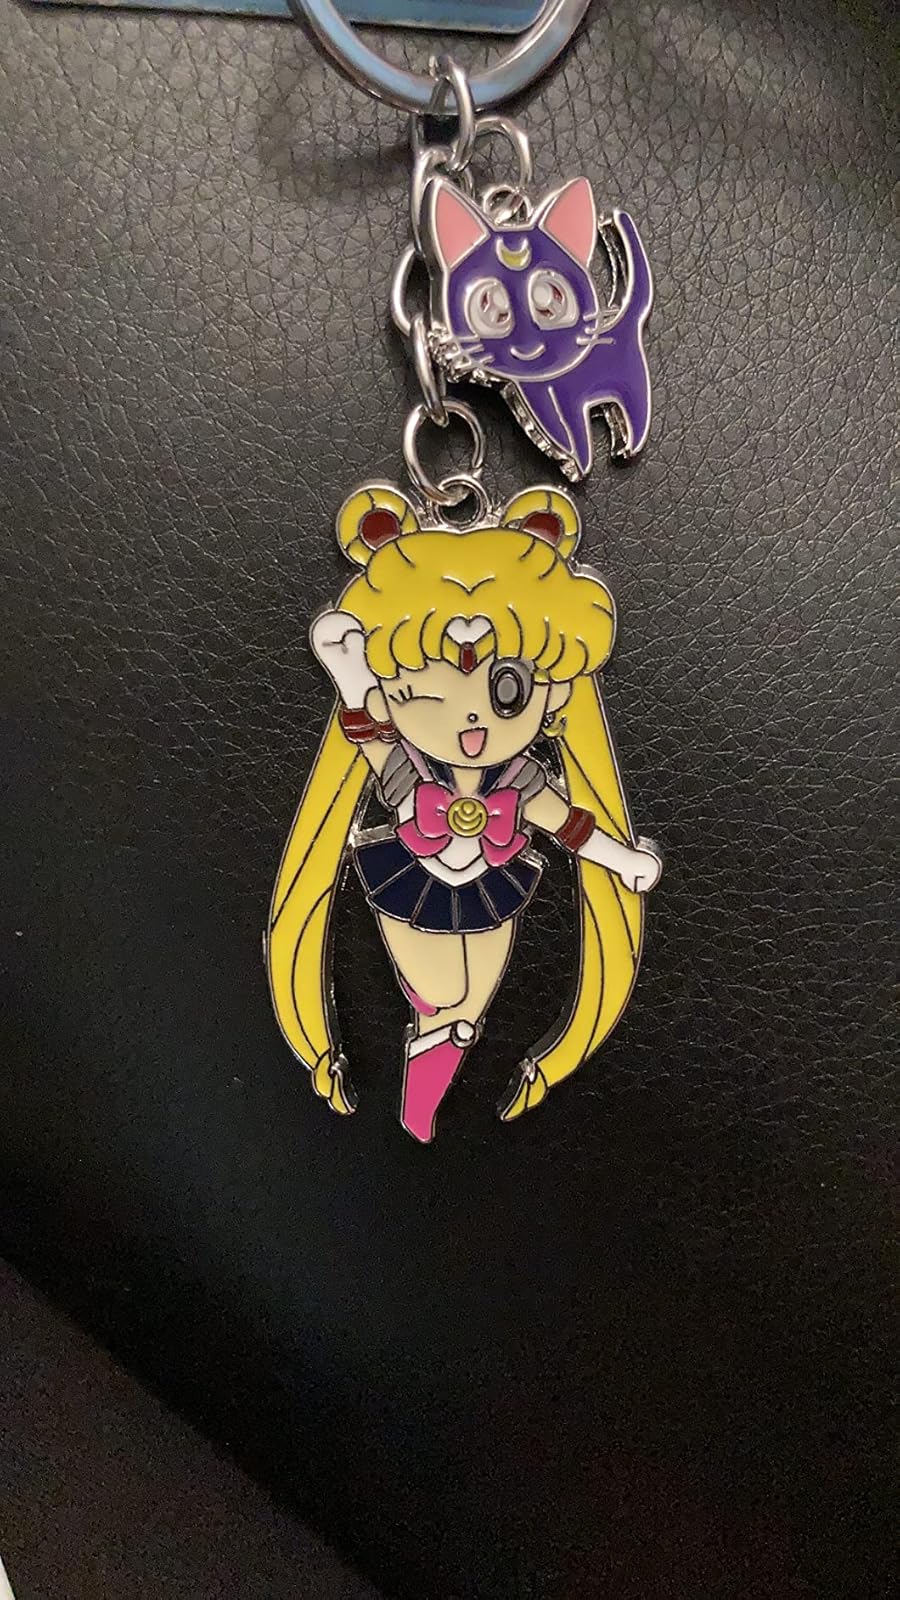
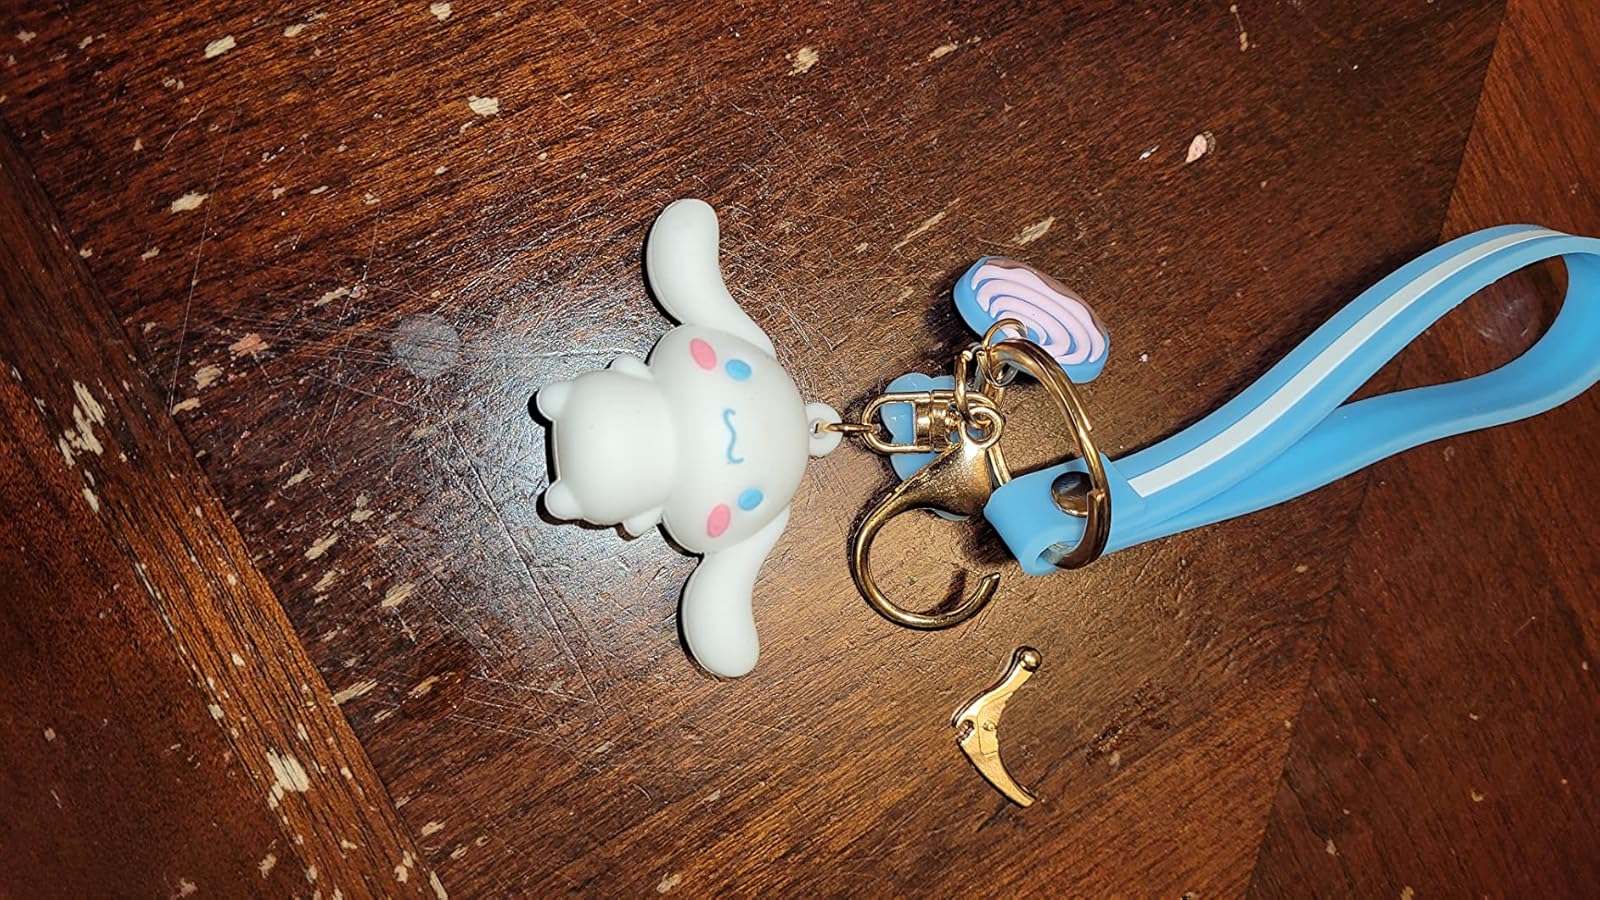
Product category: accessories_keychain
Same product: no